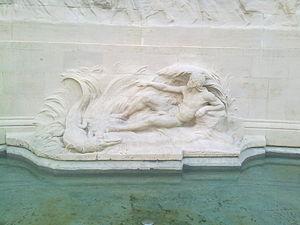
Le Monument aux pionniers belges au Congo au Parc du Cinquantenaire de Bruxelles. Allégorie du Fleuve Congo par Vinçotte.
Le Congo est un fleuve d'Afrique centrale prenant sa source sur les hauts plateaux à la limite de l'Afrique australe, drainant de nombreux pays et se jetant dans l'océan Atlantique. Il sert de frontière naturelle entre la République démocratique du Congo, la République du Congo et l'Angola. Son cours supérieur est appelé Lwalaba ou Lualaba, et entre les années 1970 et 1990, la totalité du fleuve était appelé Zaïre au Zaïre.